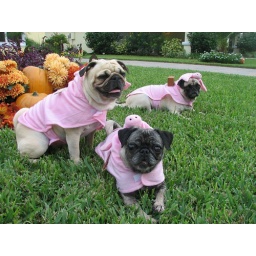
Luna, laying in the front, with her brothers in the back, is the pig that built her house using sticks